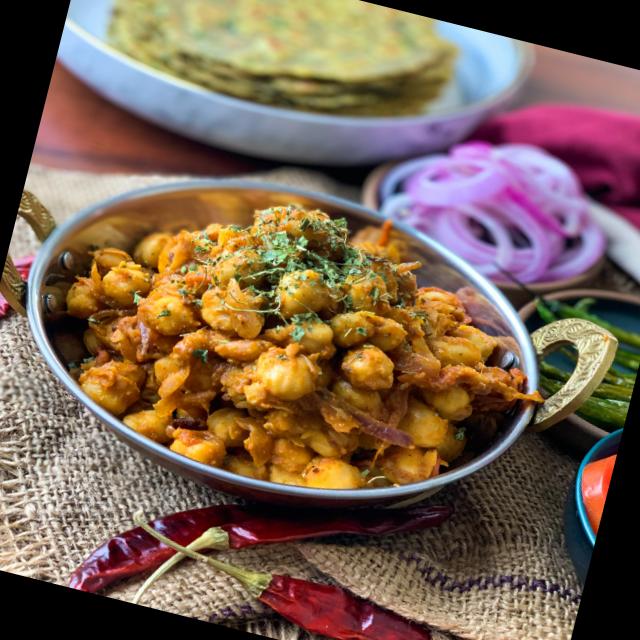
Dish: chole